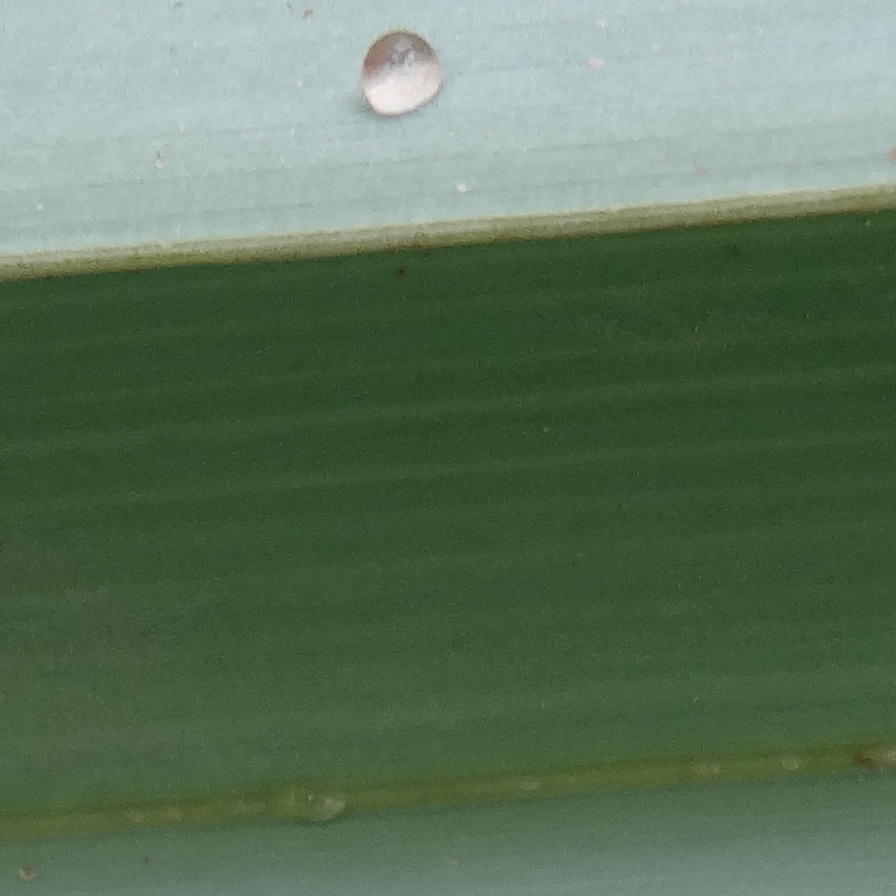
Label: Honey